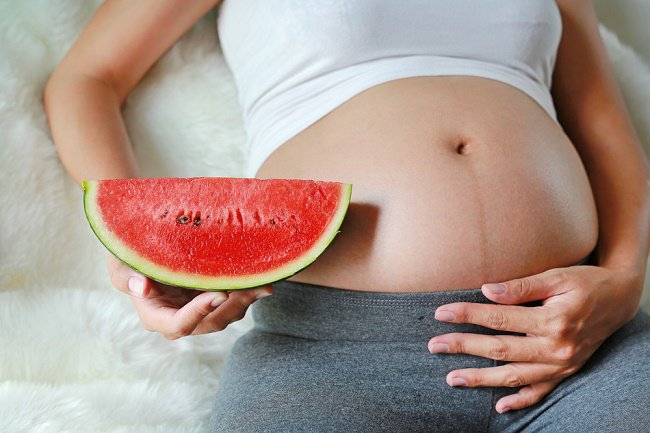
Label: Watermelon